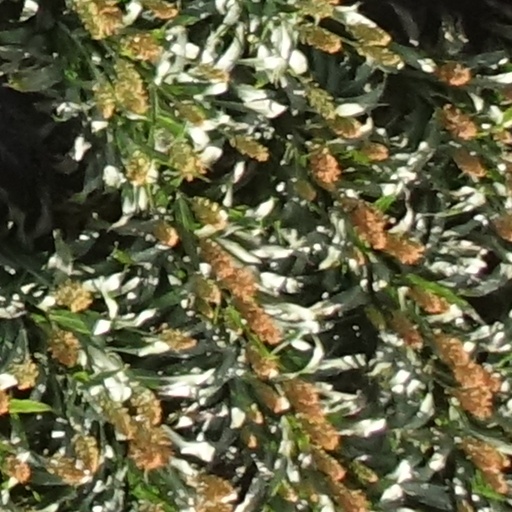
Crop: sorghum